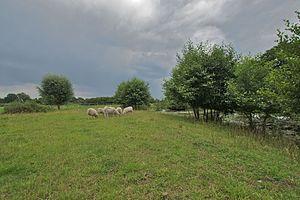
Hambourg (Osdorf), Allemagne: Marais-source et moutons